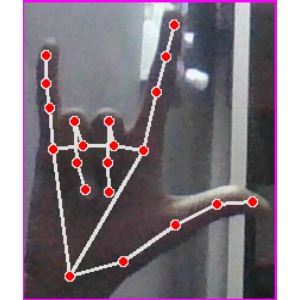
अक्षर: व